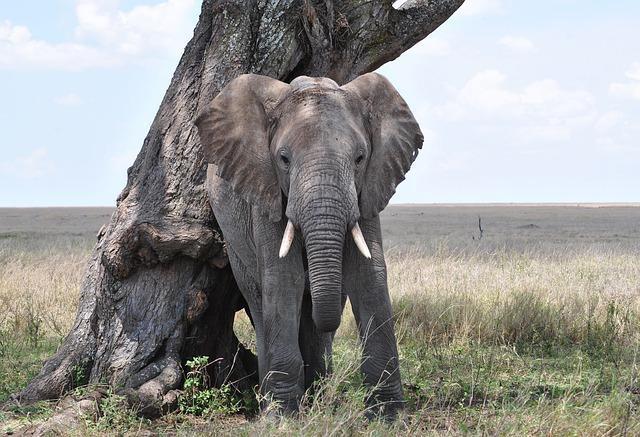
elephant